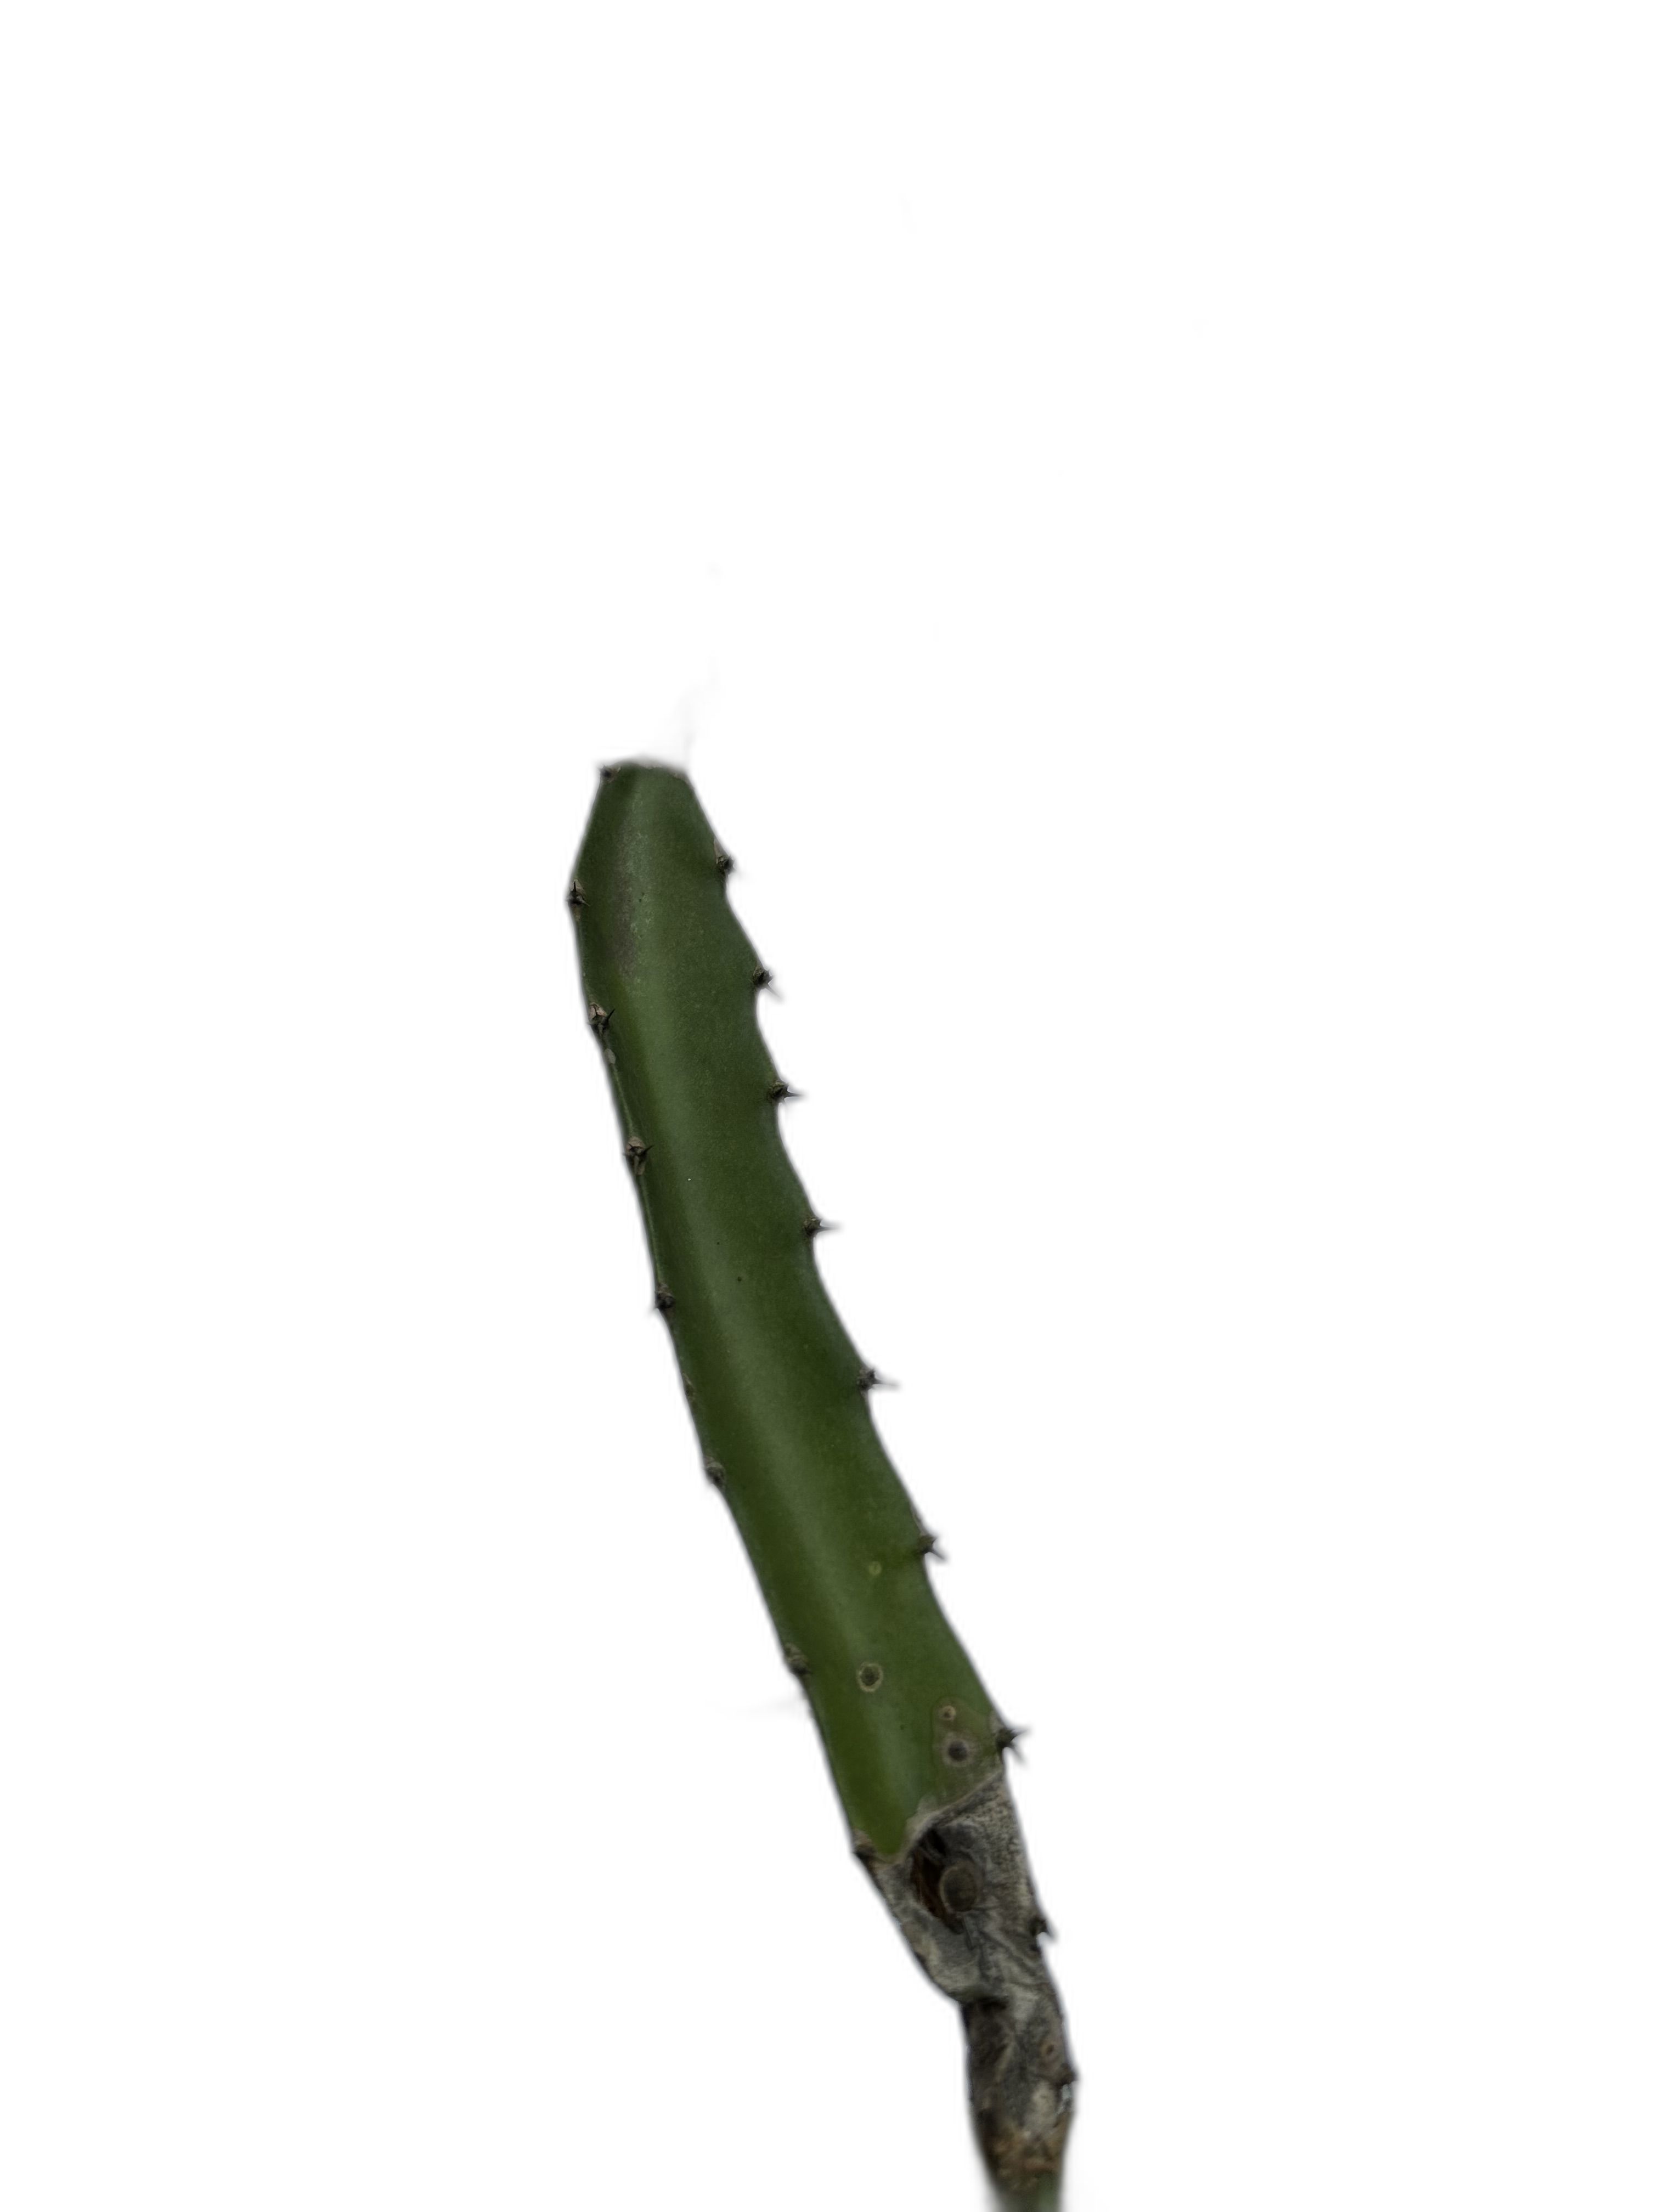
Label: Good leaf